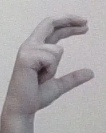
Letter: thal